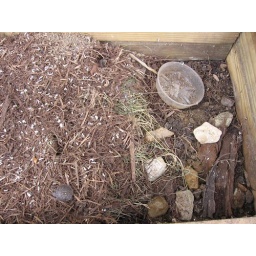
3 of the baby turtles from fall of 2005 - 1 to left of plastic tray, 1 to right and 1 near bottom left corner